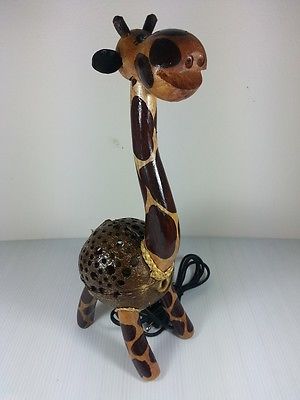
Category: lamp